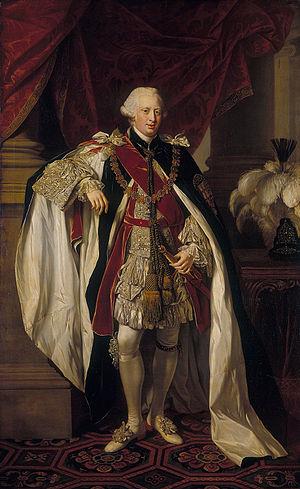
Édouard de Grande-Bretagne, duc d’York et d’Albany, né le 25 mars 1739 et décédé le 17 septembre 1767, fut le jeune frère de George III du Royaume-Uni, le deuxième fils de Frédéric de Galles et d’Augusta de Saxe-Gotha-Altenbourg.